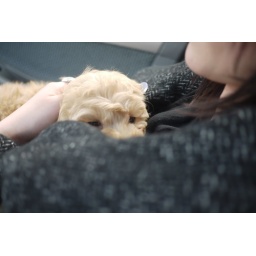
Gilbert in the car home